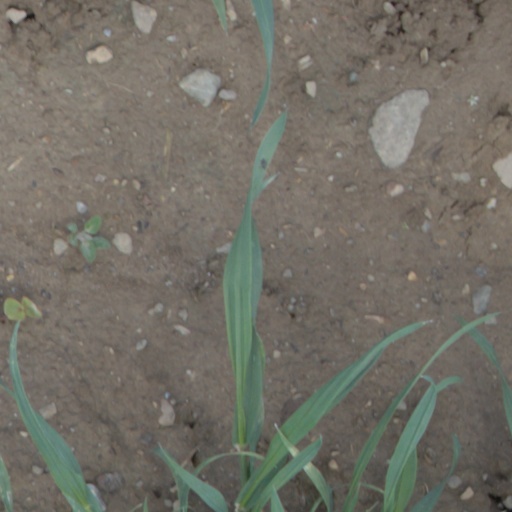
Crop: wheat